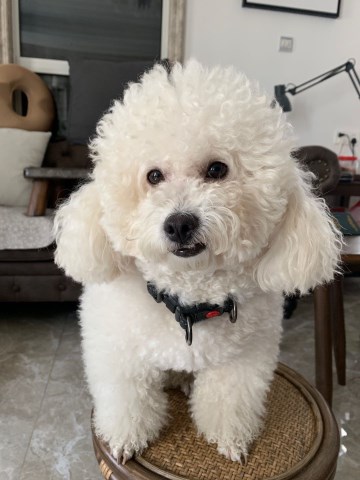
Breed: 3083-n000117-Bichon_Frise